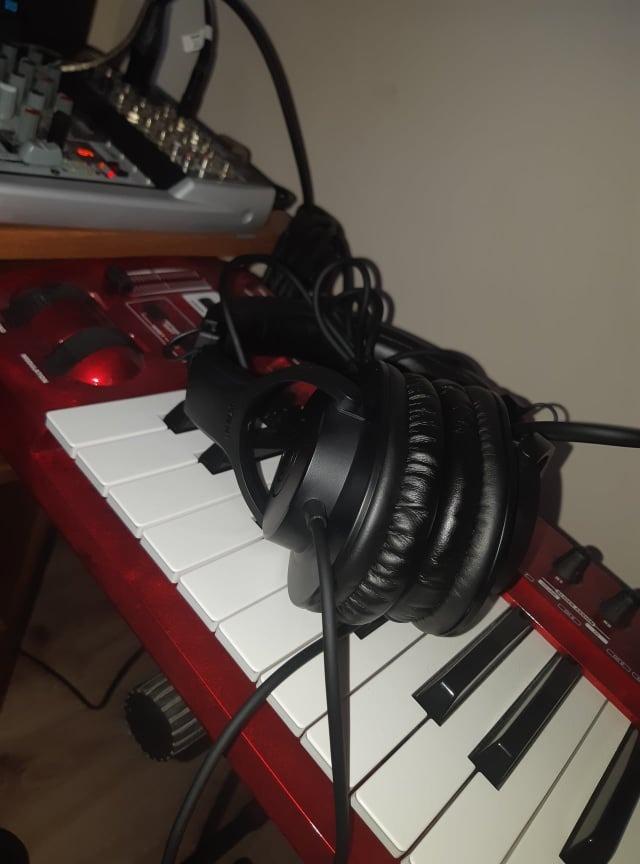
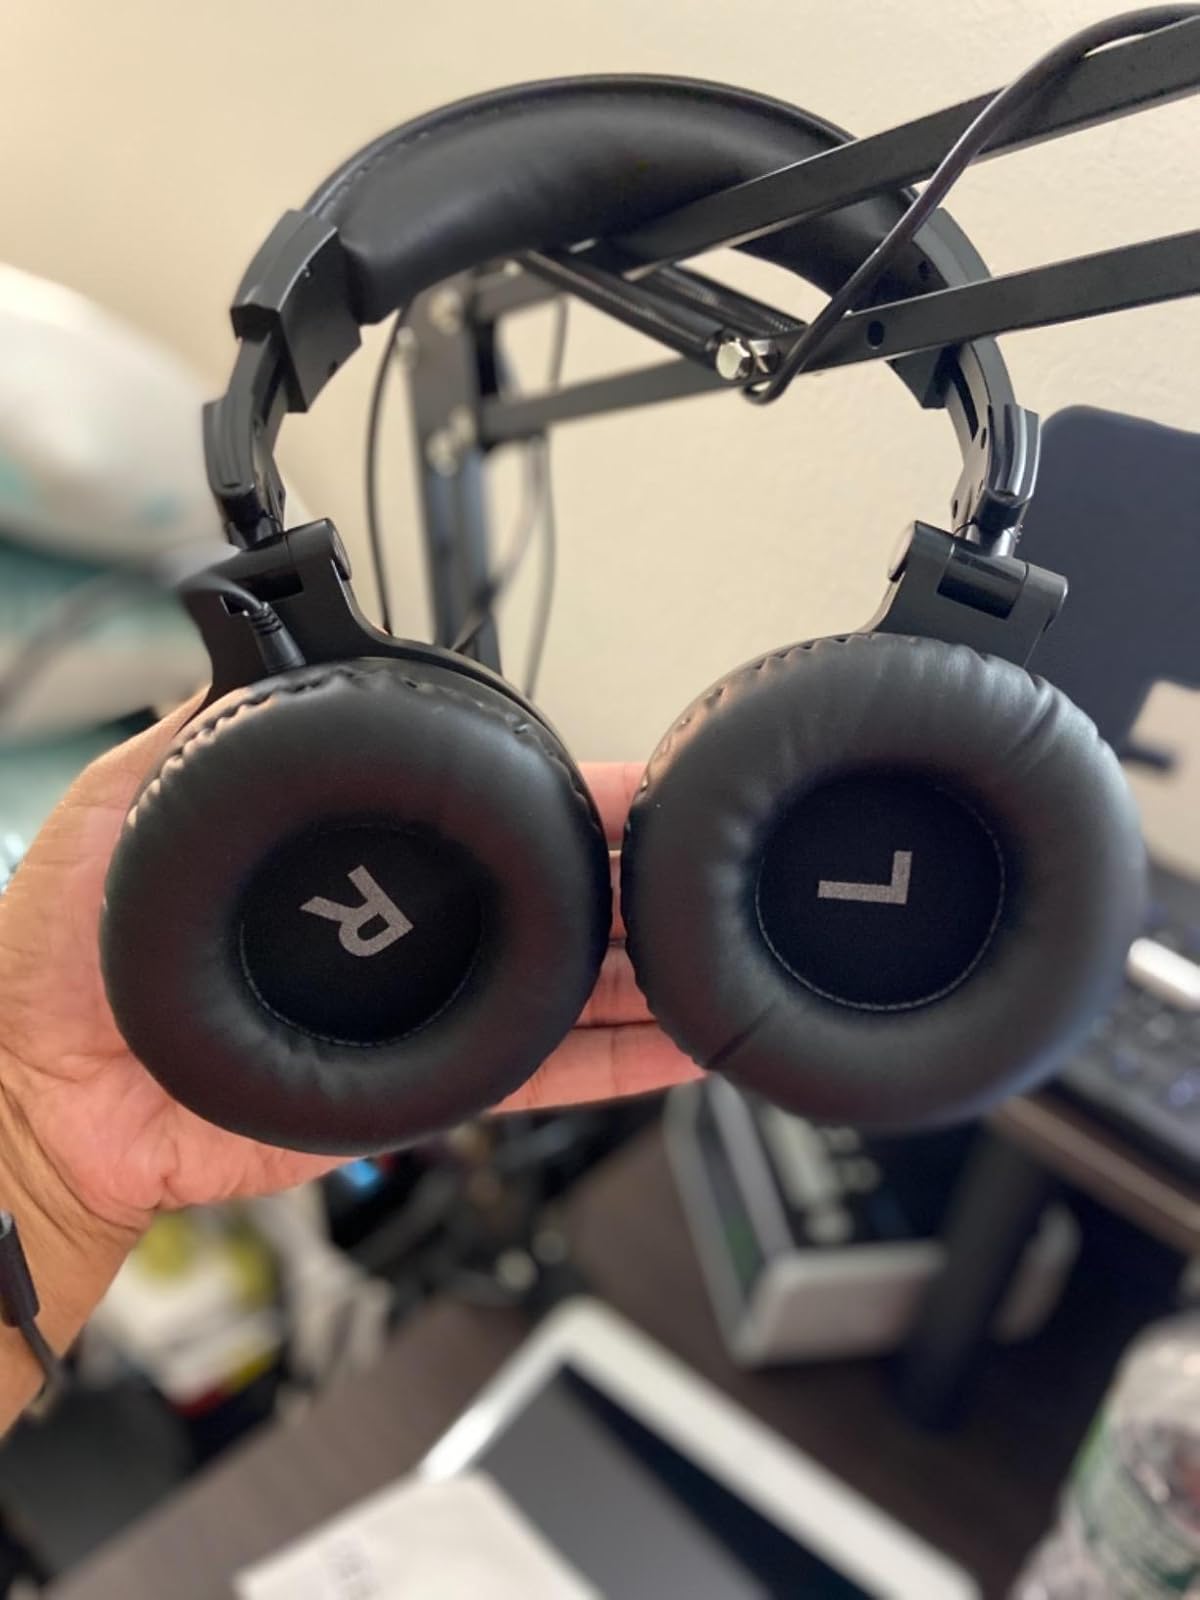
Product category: headphones
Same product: no